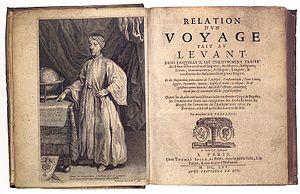
Jean de Thévenot, né à Paris le 16 juin 1633 et mort à Mianeh le 28 novembre 1667, est un voyageur français, connu pour ses récits de voyages en Europe, en Afrique du Nord, au Moyen-Orient et en Inde. Il a introduit la fève de café en Paris en 1657 après que le marchand Jean de la Rocque, revenant de Constantinople, introduit des fèves à Marseille en 1644.